Darron Gibson

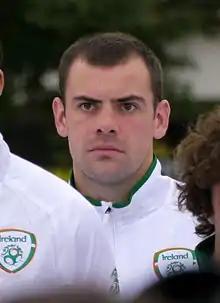
Gibson lining up for the Republic of Ireland in 2012

Darron Thomas Daniel Gibson (born 25 October 1987) is an Irish former professional footballer who played as a midfielder. He played for the Republic of Ireland national team.